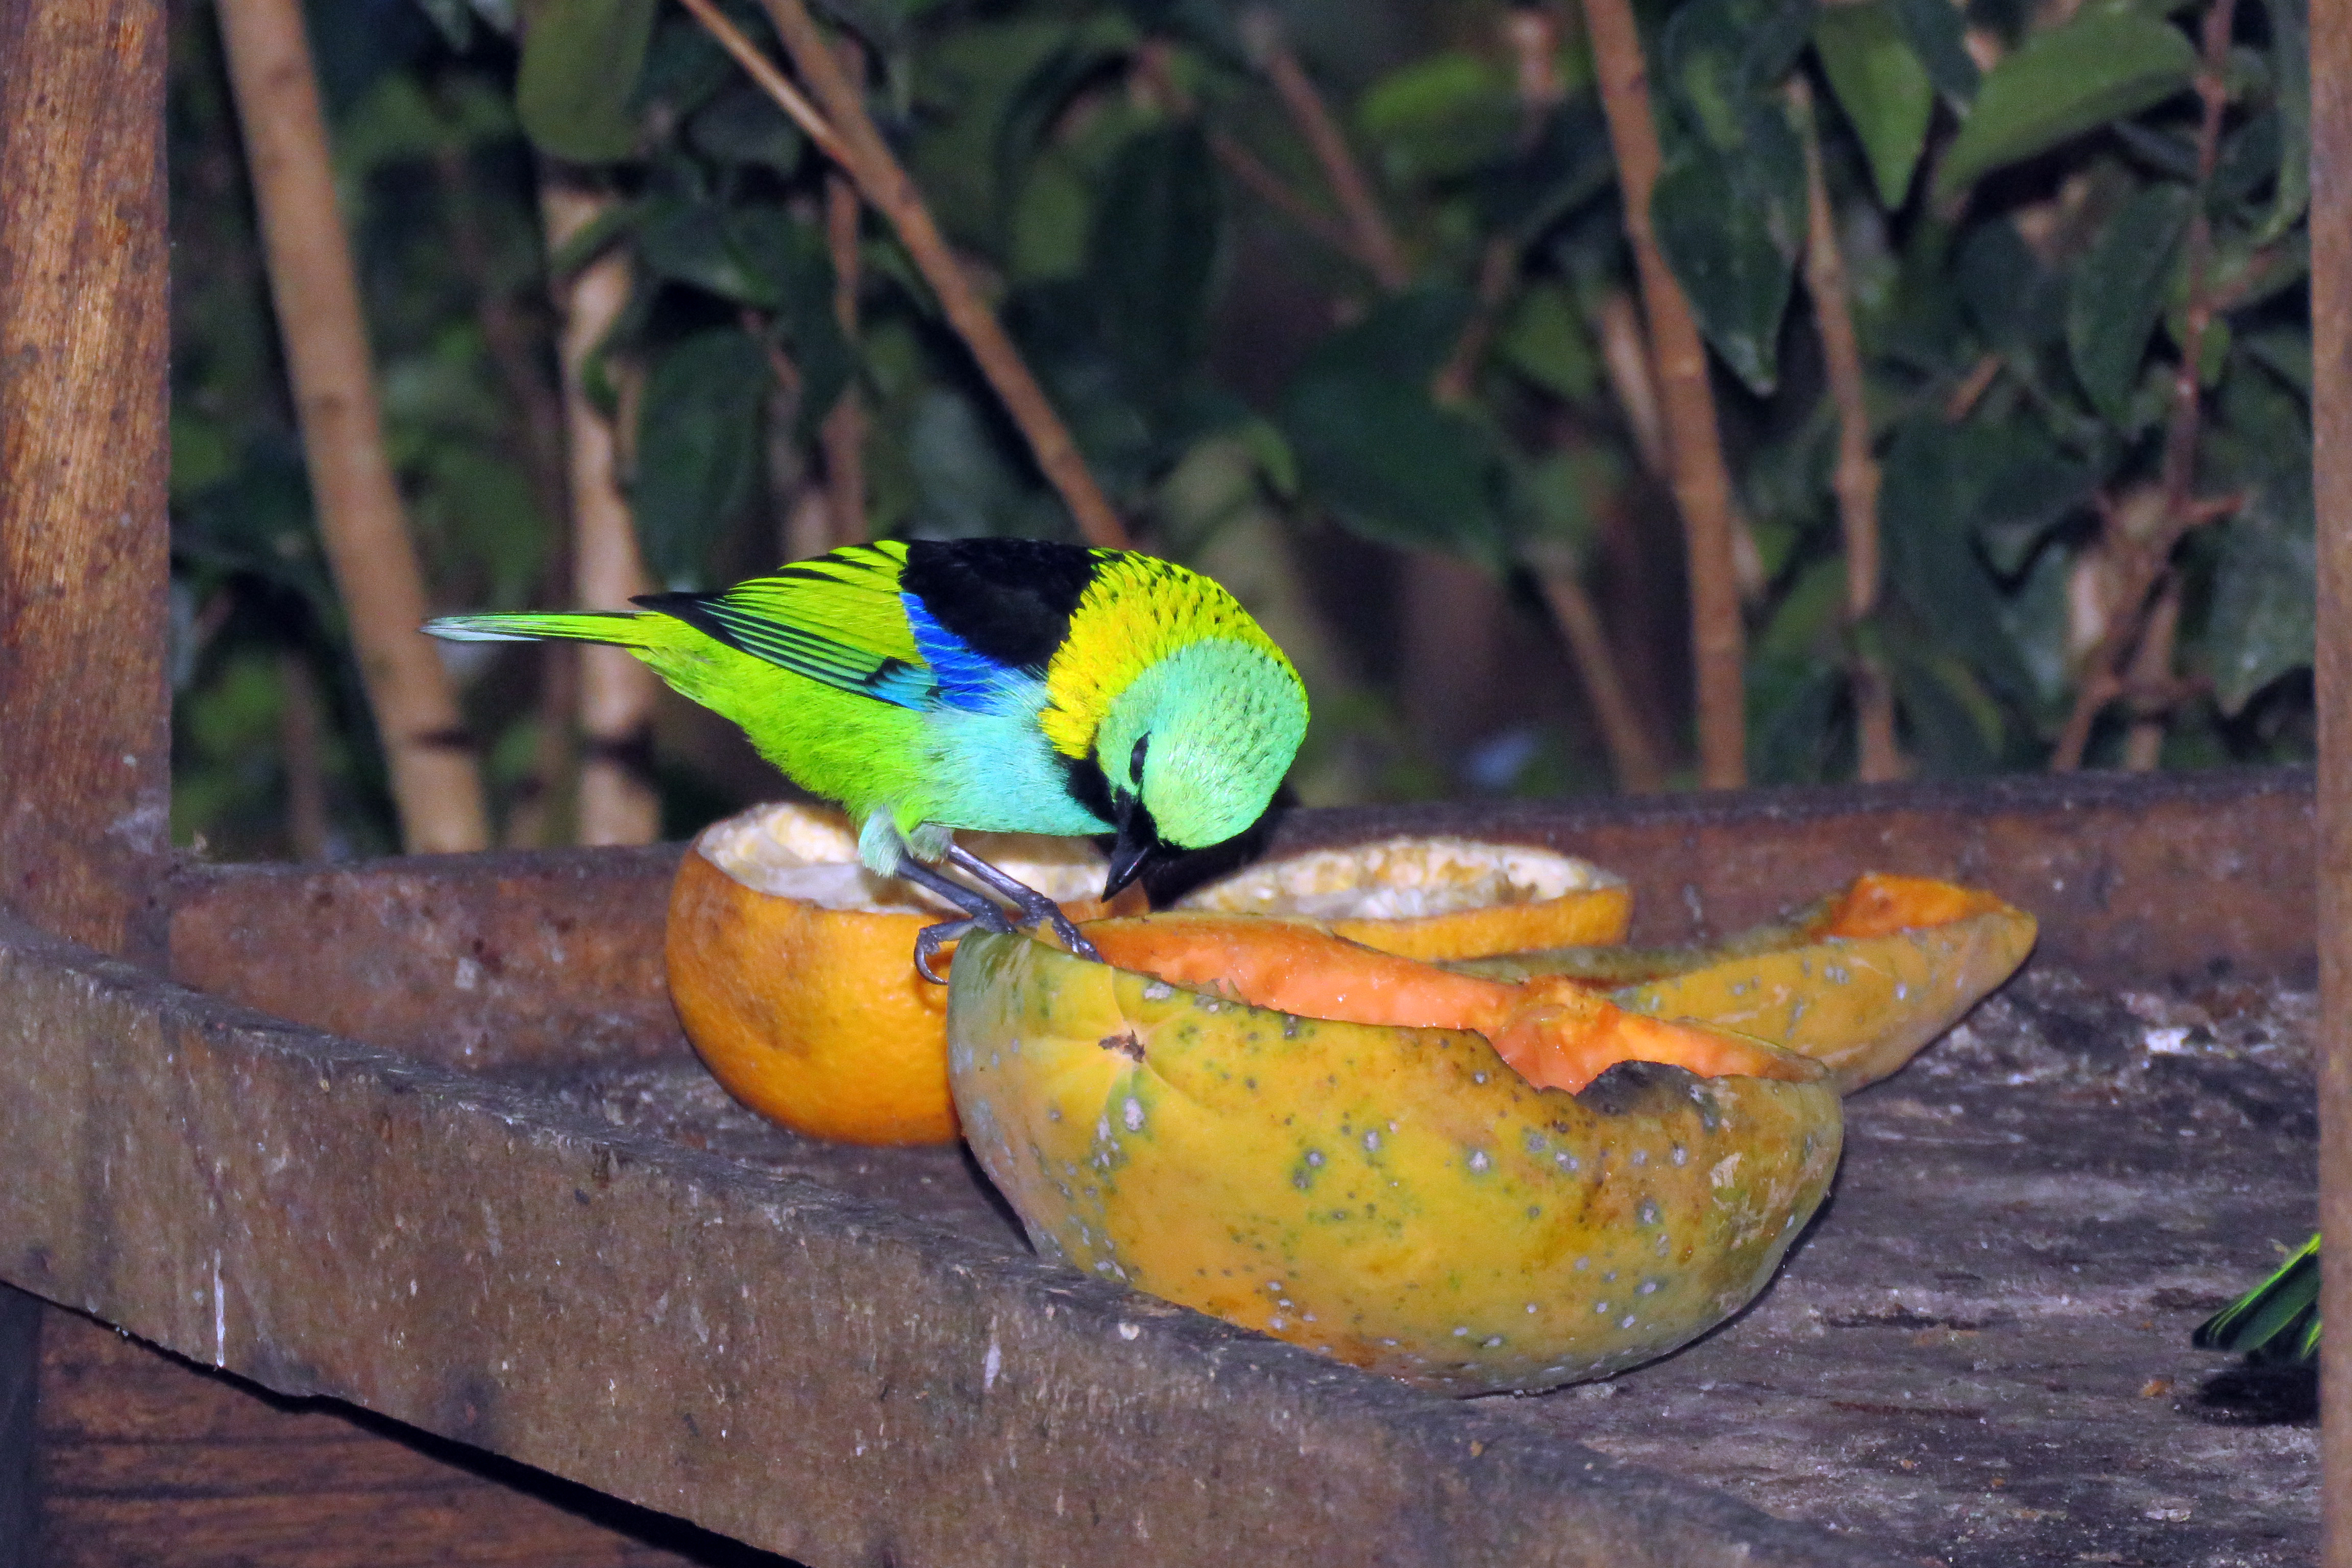
bird, beak, parrot, feather, plant, wing, parakeet, terrestrial plant, wood, songbird, tail, orange, perching bird, budgie, wildlife, macaw, jungle, terrestrial animal, citrus, natural material, fruit, finch